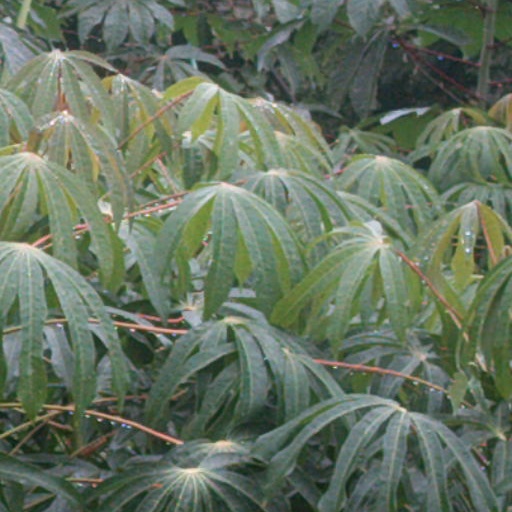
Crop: cassava